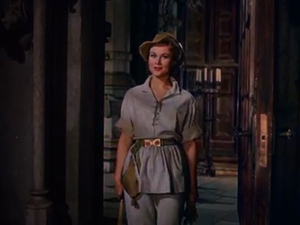
La Flèche et le Flambeau est un film américain réalisé par Jacques Tourneur, sorti en 1950.